Describe the emotion expressed in this image:  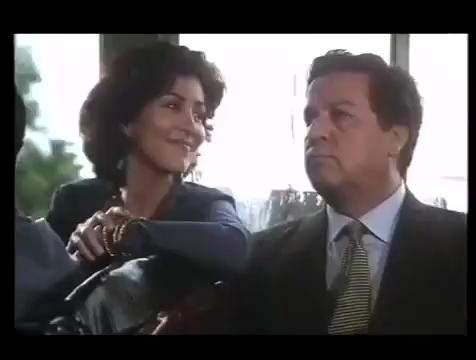
This person displays Fear, valence and arousal with high intensity.